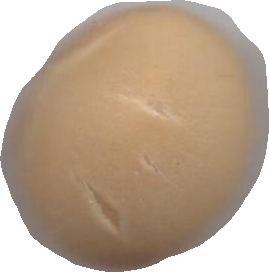
Variety: Grobogan